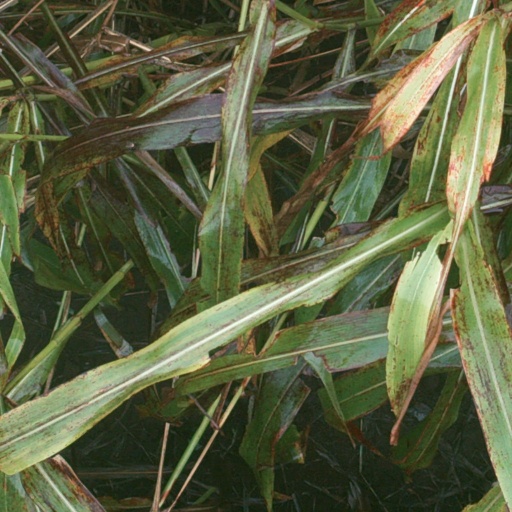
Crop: sorghum